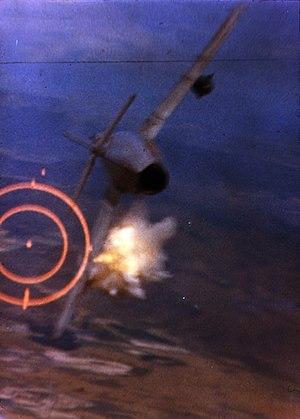
Un avion de chasse est un avion militaire conçu pour intercepter les avions adverses et ainsi assurer la maîtrise du ciel. Il peut par exemple s'agir de détruire des bombardiers ennemis afin de les empêcher d'atteindre leurs cibles, ou d'éliminer du ciel les chasseurs de l'adversaire pour protéger ses propres avions d'attaque.
Une victoire aérienne est une action militaire consistant à abattre un aéronef ennemi en vol. Un avion civil abattu en vol n'est bien sûr pas considéré comme tel ; on parle alors de catastrophe aérienne.
Un combat aérien est un combat se situant dans les airs et n'opposant que des appareils aériens. Plusieurs combats aériens légendaires ont eu lieu au cours de la Première Guerre mondiale et de la Seconde Guerre mondiale.
La force aérienne populaire vietnamienne est la force aérienne de la république socialiste du Viêt Nam. Elle a succédé à l'ancienne force aérienne du Nord-Vietnam et à la force aérienne vietnamienne de la République du Vietnam après la réunification du Viêt Nam en 1975.
Le Mikoyan-Gourevitch MiG-17 est un chasseur soviétique mis en service en 1952. Il équipe les forces aériennes des pays du pacte de Varsovie durant de nombreuses années et reçut le nom de code OTAN de Fresco. Le MiG-17 est construit à plus de 6 000 exemplaires en URSS et est fabriqué sous licence en Pologne et en Chine. Son successeur est le MiG-19.